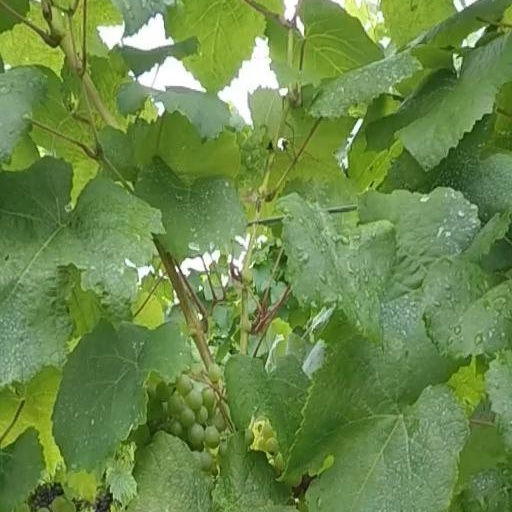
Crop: grape